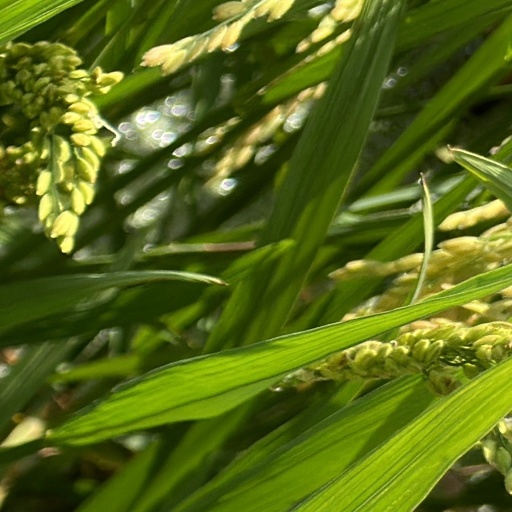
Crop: rice